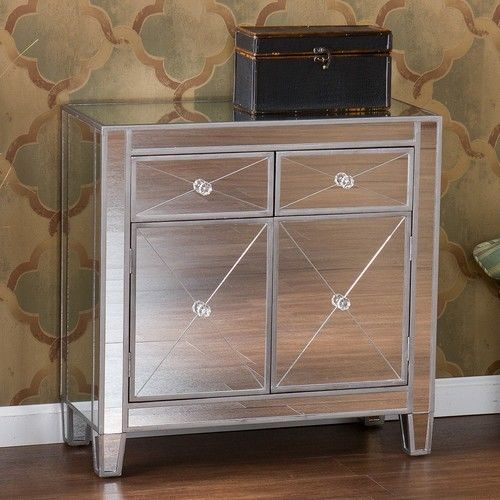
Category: cabinet